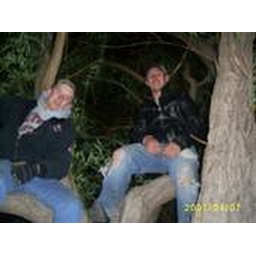
my goofy boys in a tree down in bricktown